WKMC

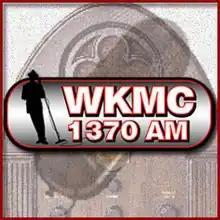
Former logo

In July 2019, WKMC, sister stations WRTA, WBRX, and WBXQ, and two translators were sold to Lightner Communications, LLC (Matt Lightner), owners of WTRN and WYUP. Matt Lightner is a longtime broadcast engineer and area business owner. The sale closed on October 1, 2019, at a price of $675,000.